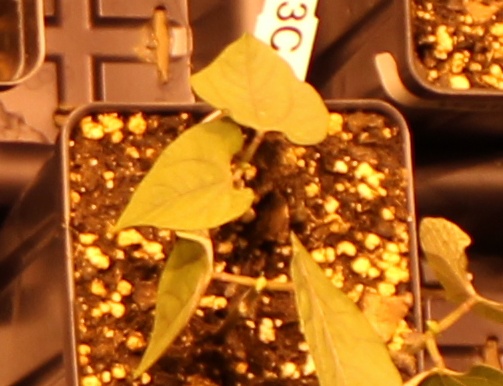
Label: Blackbean